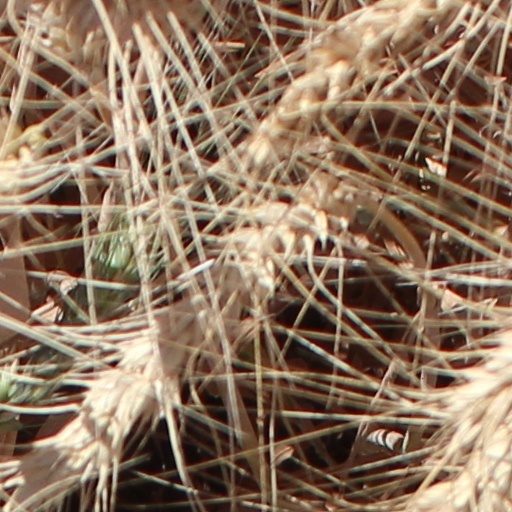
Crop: wheat